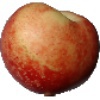
Label: Nectarine 1